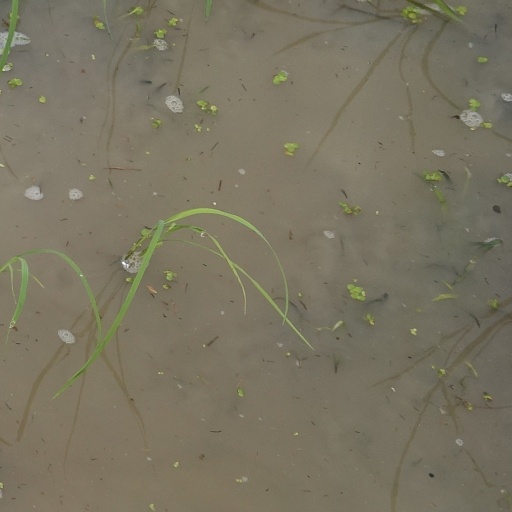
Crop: rice